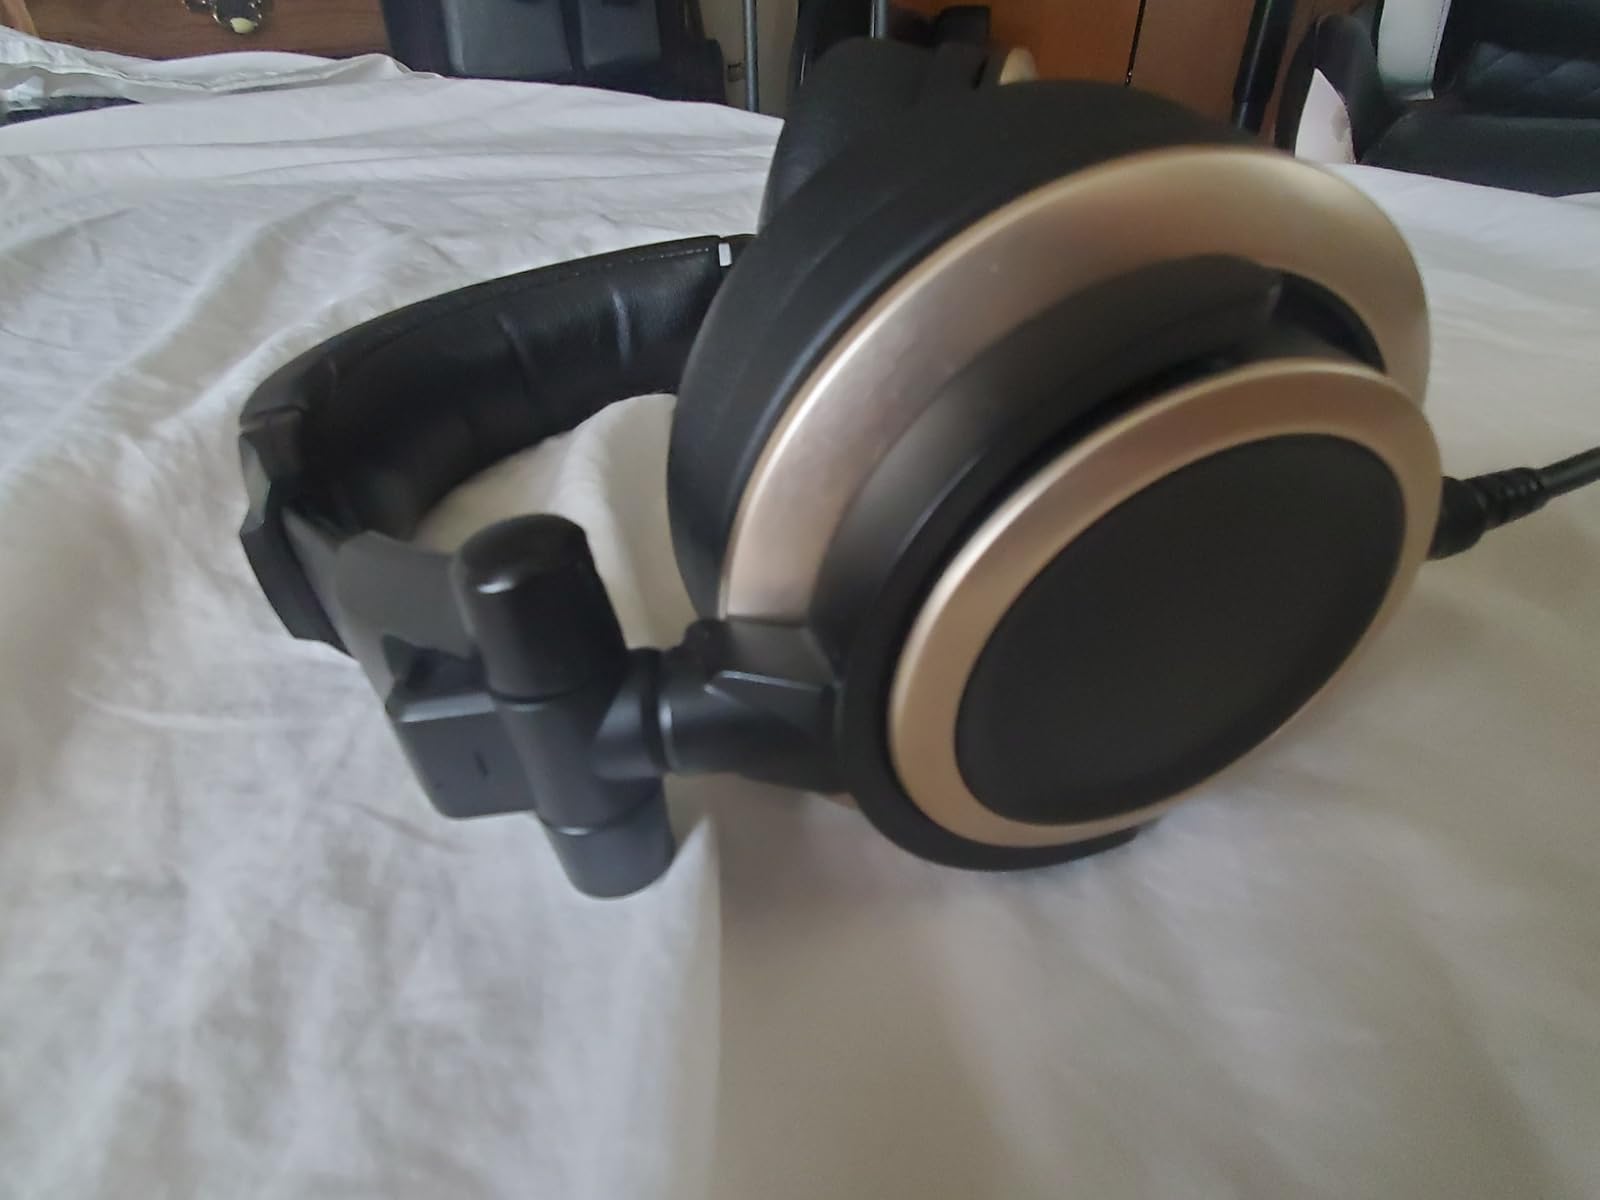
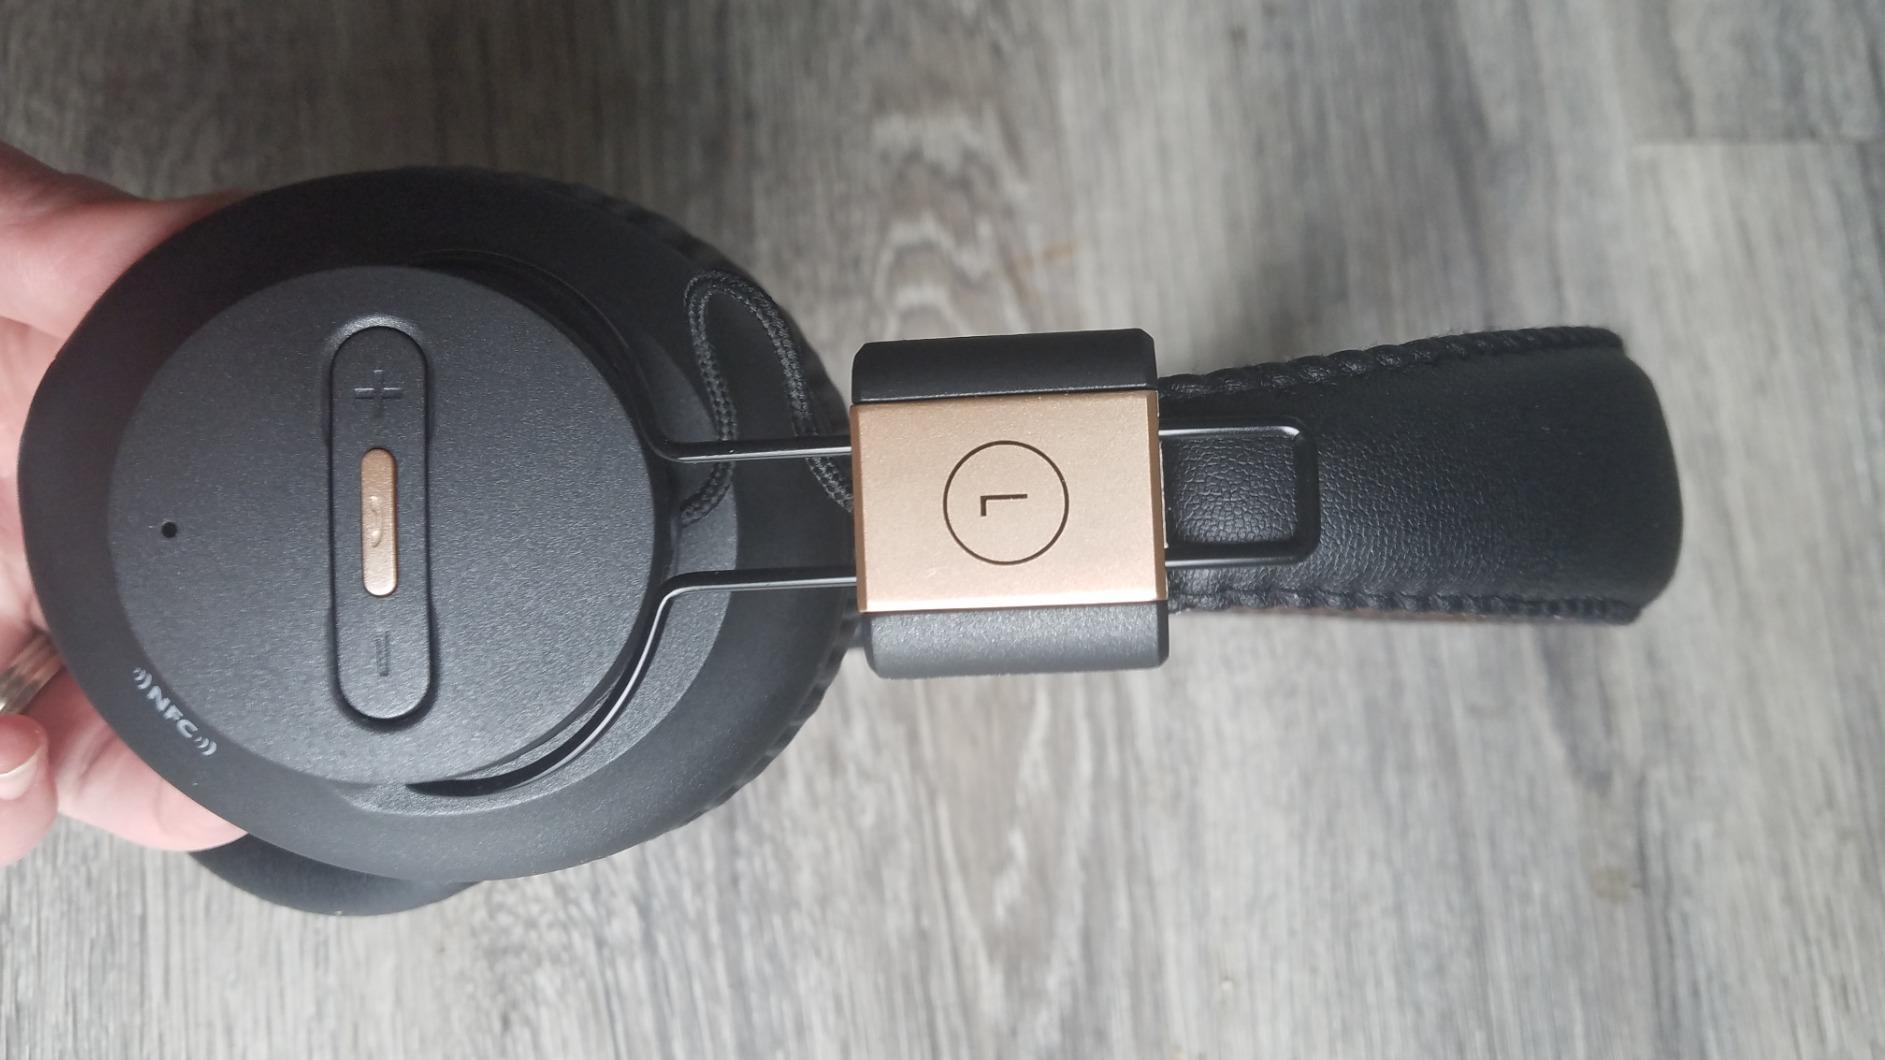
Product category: headphones
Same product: no